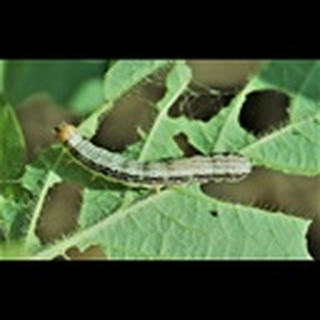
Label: cotton_army_worm